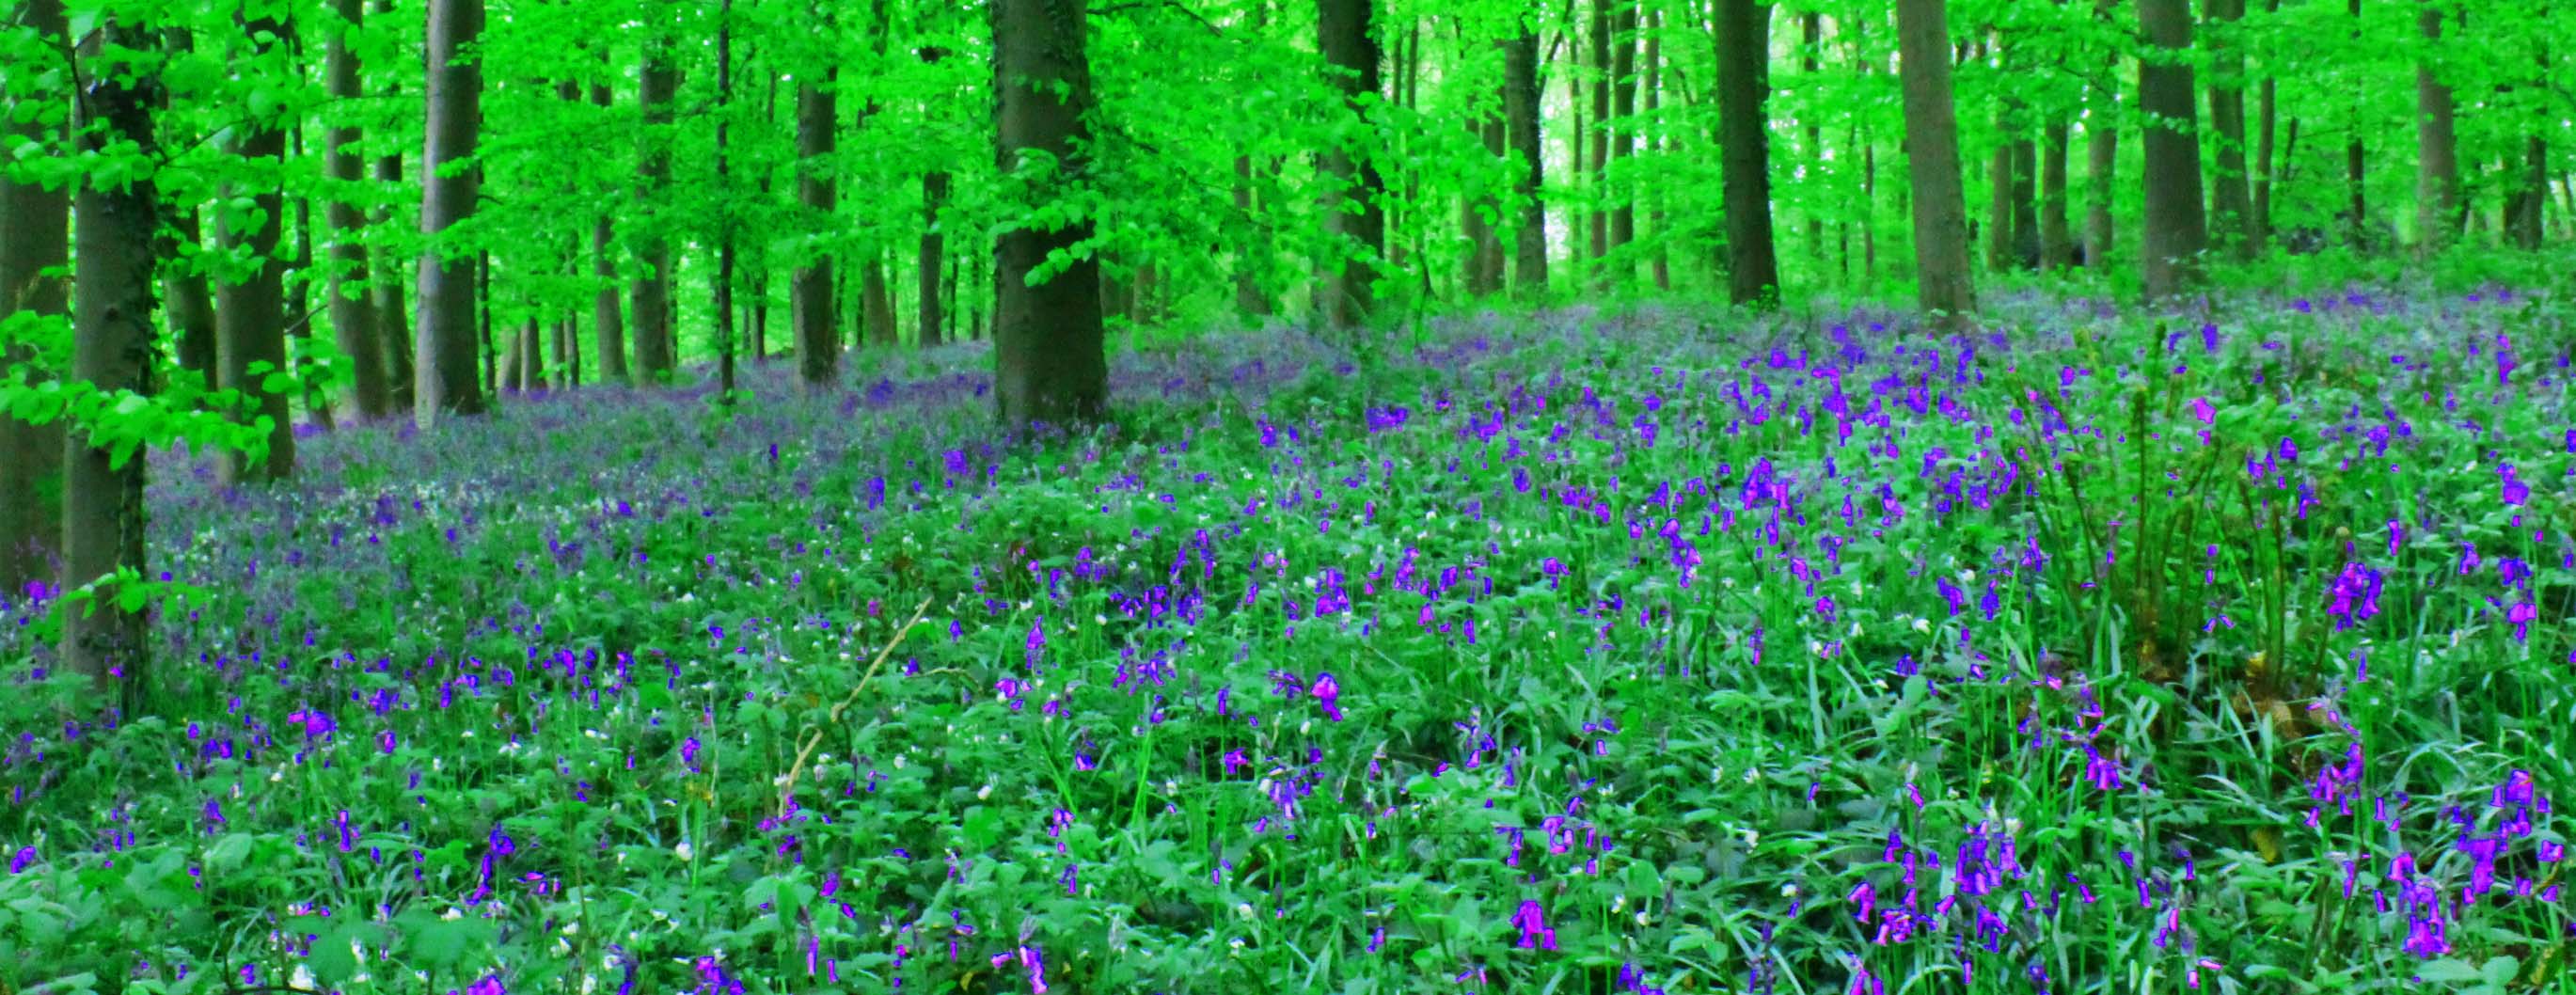
forest, grass, plant, field, lawn, meadow, prairie, flower, green, crop, pasture, canon, contrast, blue, agriculture, wildflower, bluebell, colour, eos, les, grassland, vegetation, wetland, herefordshire, hereford, woodland, habitat, ecosystem, vividstriking, anawesomeshot, dazzlingshot, leshaines, haines, projectflickr, queenswood, flowering plant, biome, natural environment, geographical feature, grass family, land plant